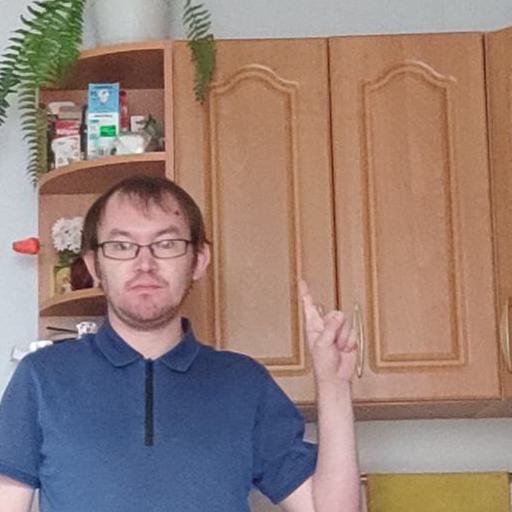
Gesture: one